Alien from L.A.

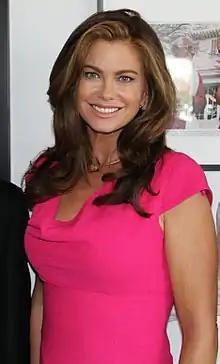
Kathy Ireland plays the film's lead Wanda Saknussemm

During the troubled production of the Rusty Lemorande directed "Journey to the Center of the Earth", producers Yoram Globus and Menahem Golan dissatisfied with Lemorande's rough cut approached Albert Pyun to finish the film. Pyun accepted the job saying he would finish the film for free if they allowed him to film "Alien from L.A." for under $1 million which was a repurposed version of Pyun's own take on "Journey to the Center of the Earth", which they agreed.